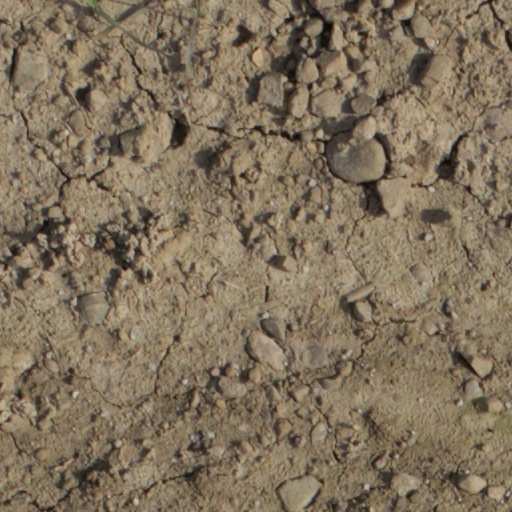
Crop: wheat